Cleveland Indians name and logo controversy

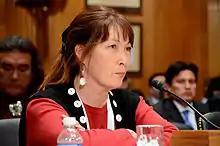
Charlene Teters appears before the Senate Committee on Indian Affairs during a May 5, 2011 hearing. Teters has called Chief Wahoo a "blatant racist caricature" that "honors neither Indian or non-Indian people".

Native American protesters in Cleveland also state that "retiring" Chief Wahoo would not be a sufficient solution to the issue, since both the name and logo would need to be changed to something that does not reference Native Americans in any way.